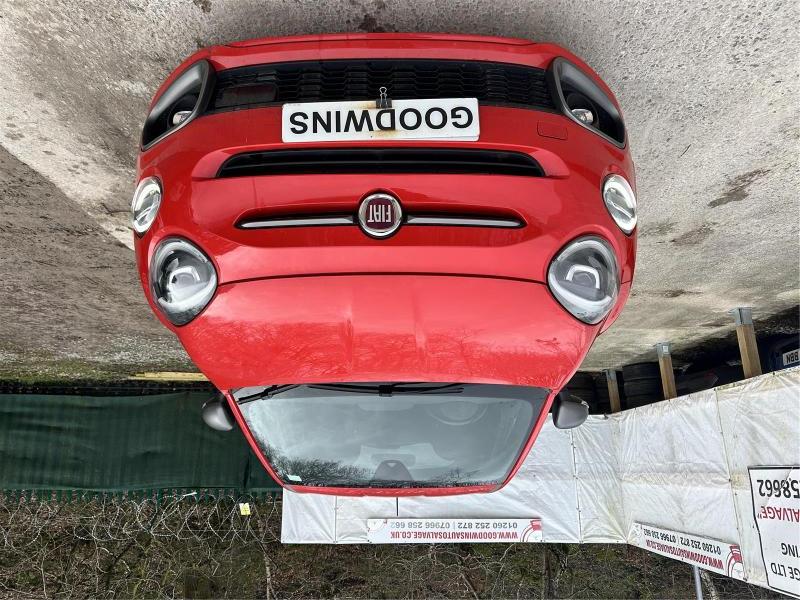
Aucun dommage détecté.
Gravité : aucun